Mark Felt: The Man Who Brought Down the White House

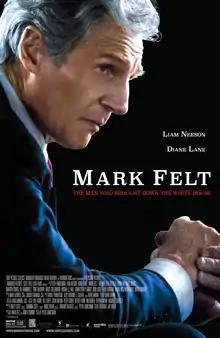
Theatrical release poster

Mark Felt: The Man Who Brought Down the White House is a 2017 American biographical political thriller film written and directed by Peter Landesman, and based on the 2006 autobiography of FBI agent Mark Felt, written with John O'Connor. The film depicts how Felt became the anonymous source nicknamed "Deep Throat" for reporters Bob Woodward and Carl Bernstein and helped them in their investigation of the Watergate scandal, which resulted in the resignation of President Richard Nixon.